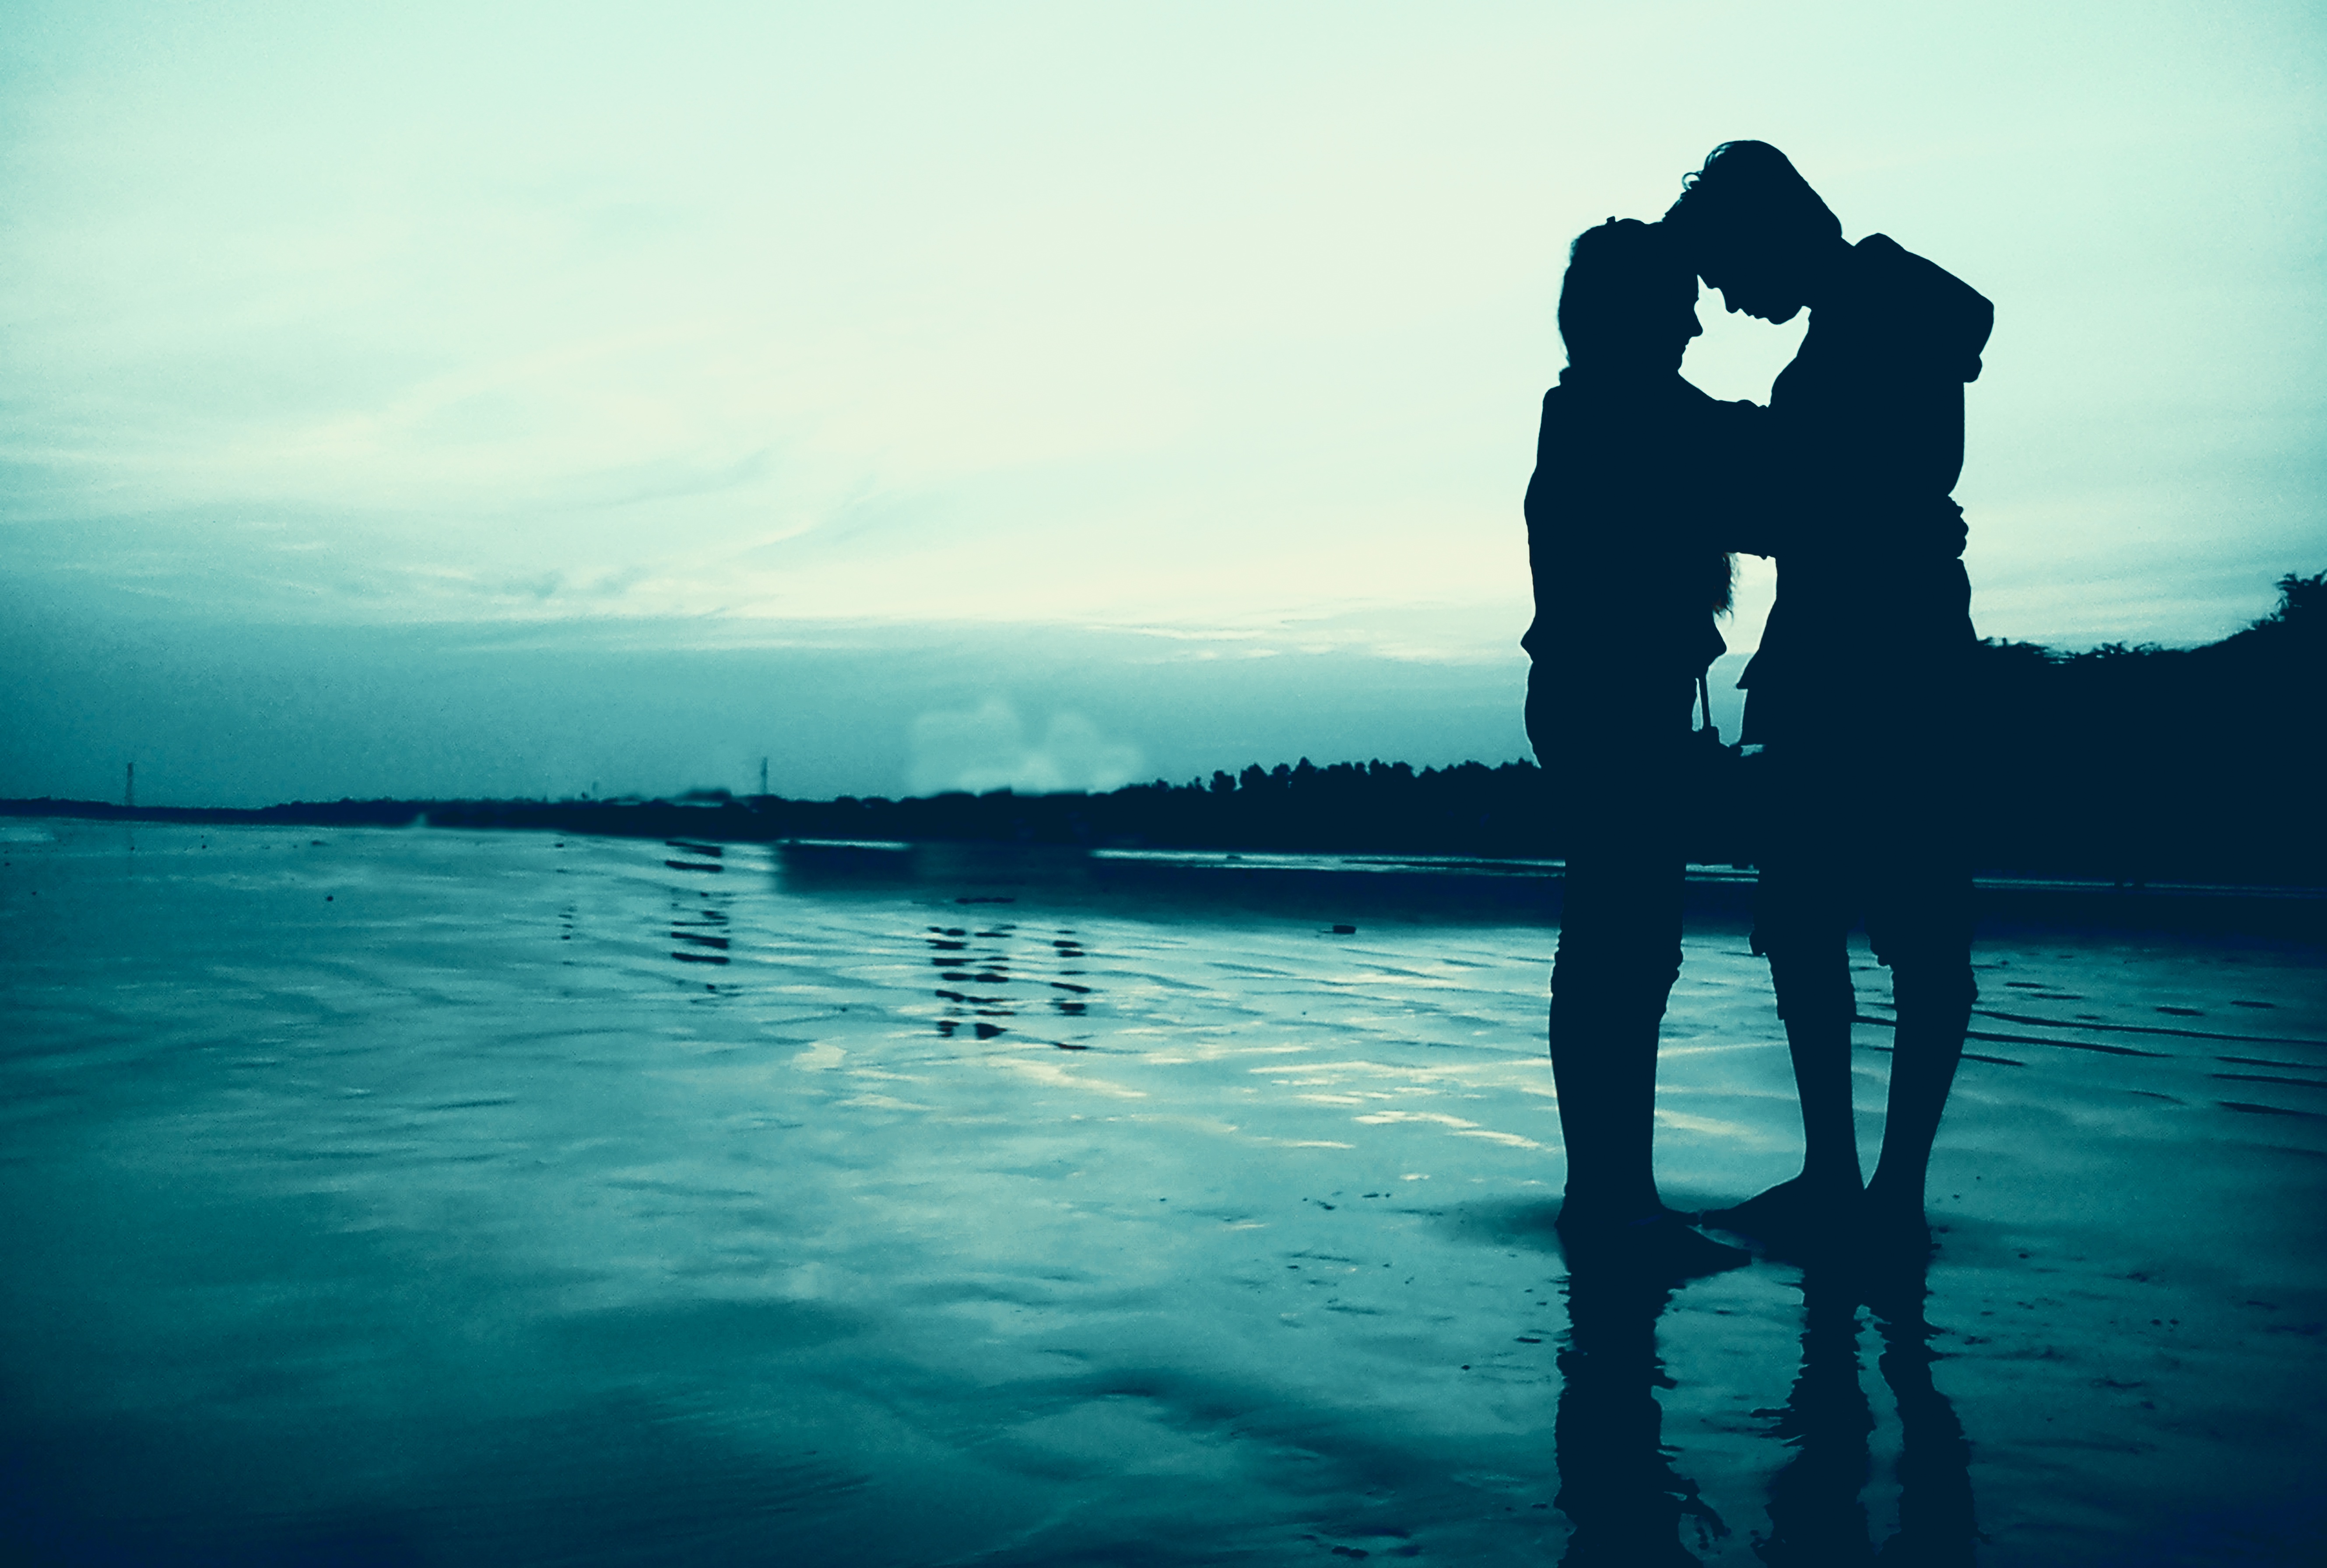
beach, sea, ocean, horizon, silhouette, sunset, sunlight, morning, dusk, evening, reflection, shadow, couple, romantic, blue, siluets